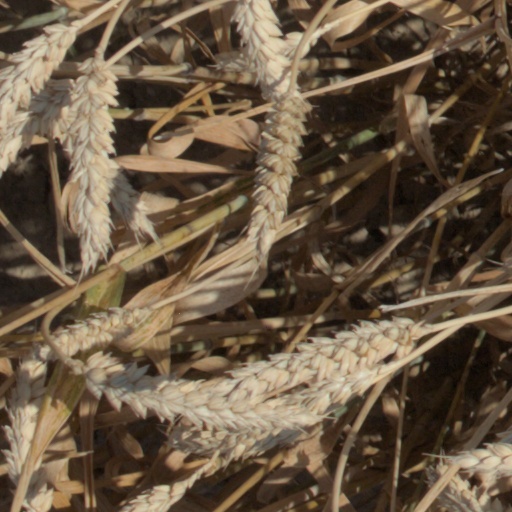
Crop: wheat